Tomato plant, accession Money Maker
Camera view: vertical (180 deg); turntable rotation: 270 degrees
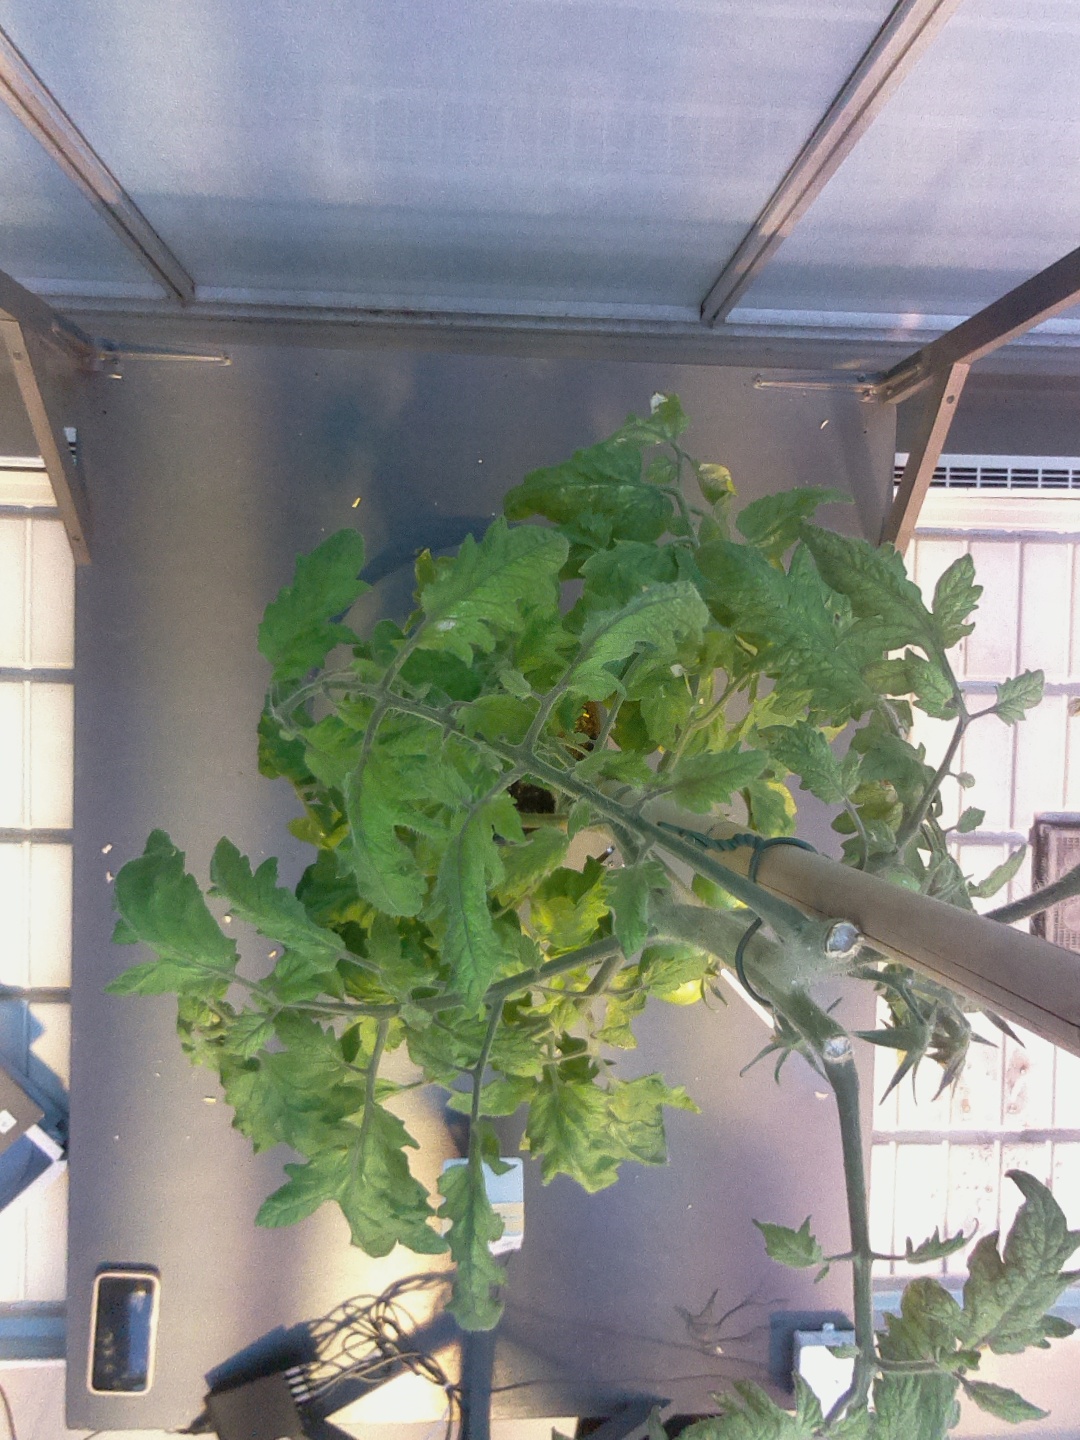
BBCH growth stage 79: 90% -100% of final fruit size